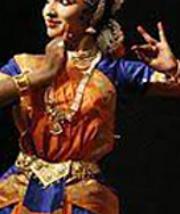
Dance form: bharatanatyam